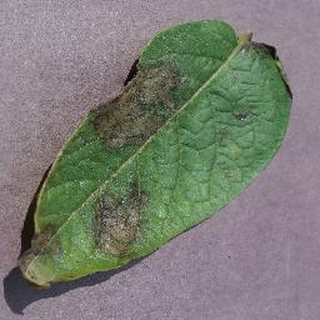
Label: potato_late_blight